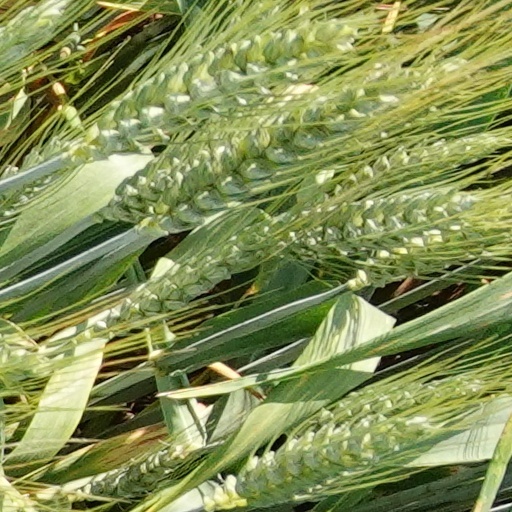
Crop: wheat